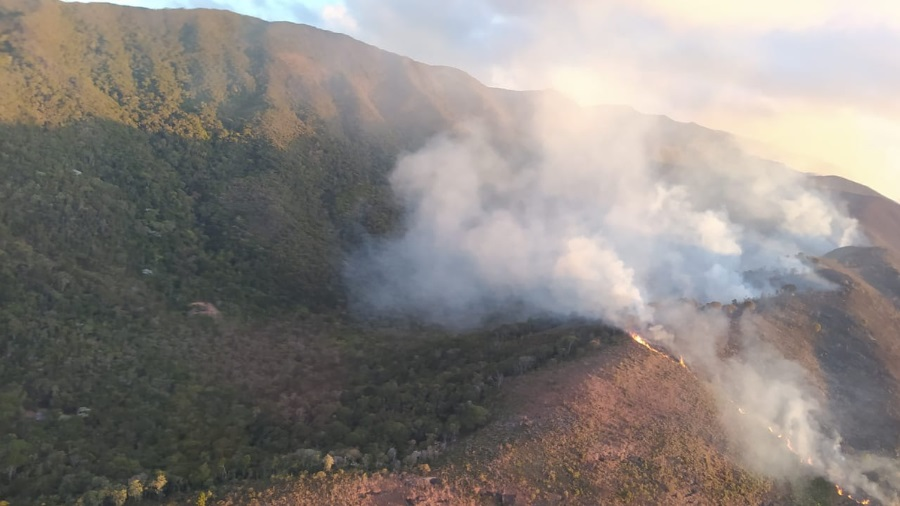
Fire: yes
Smoke: yes